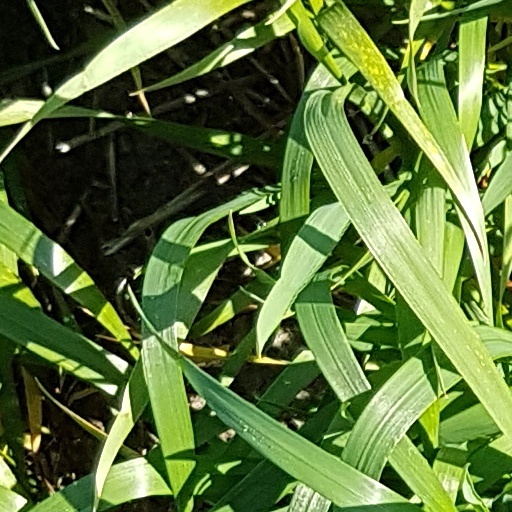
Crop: wheat